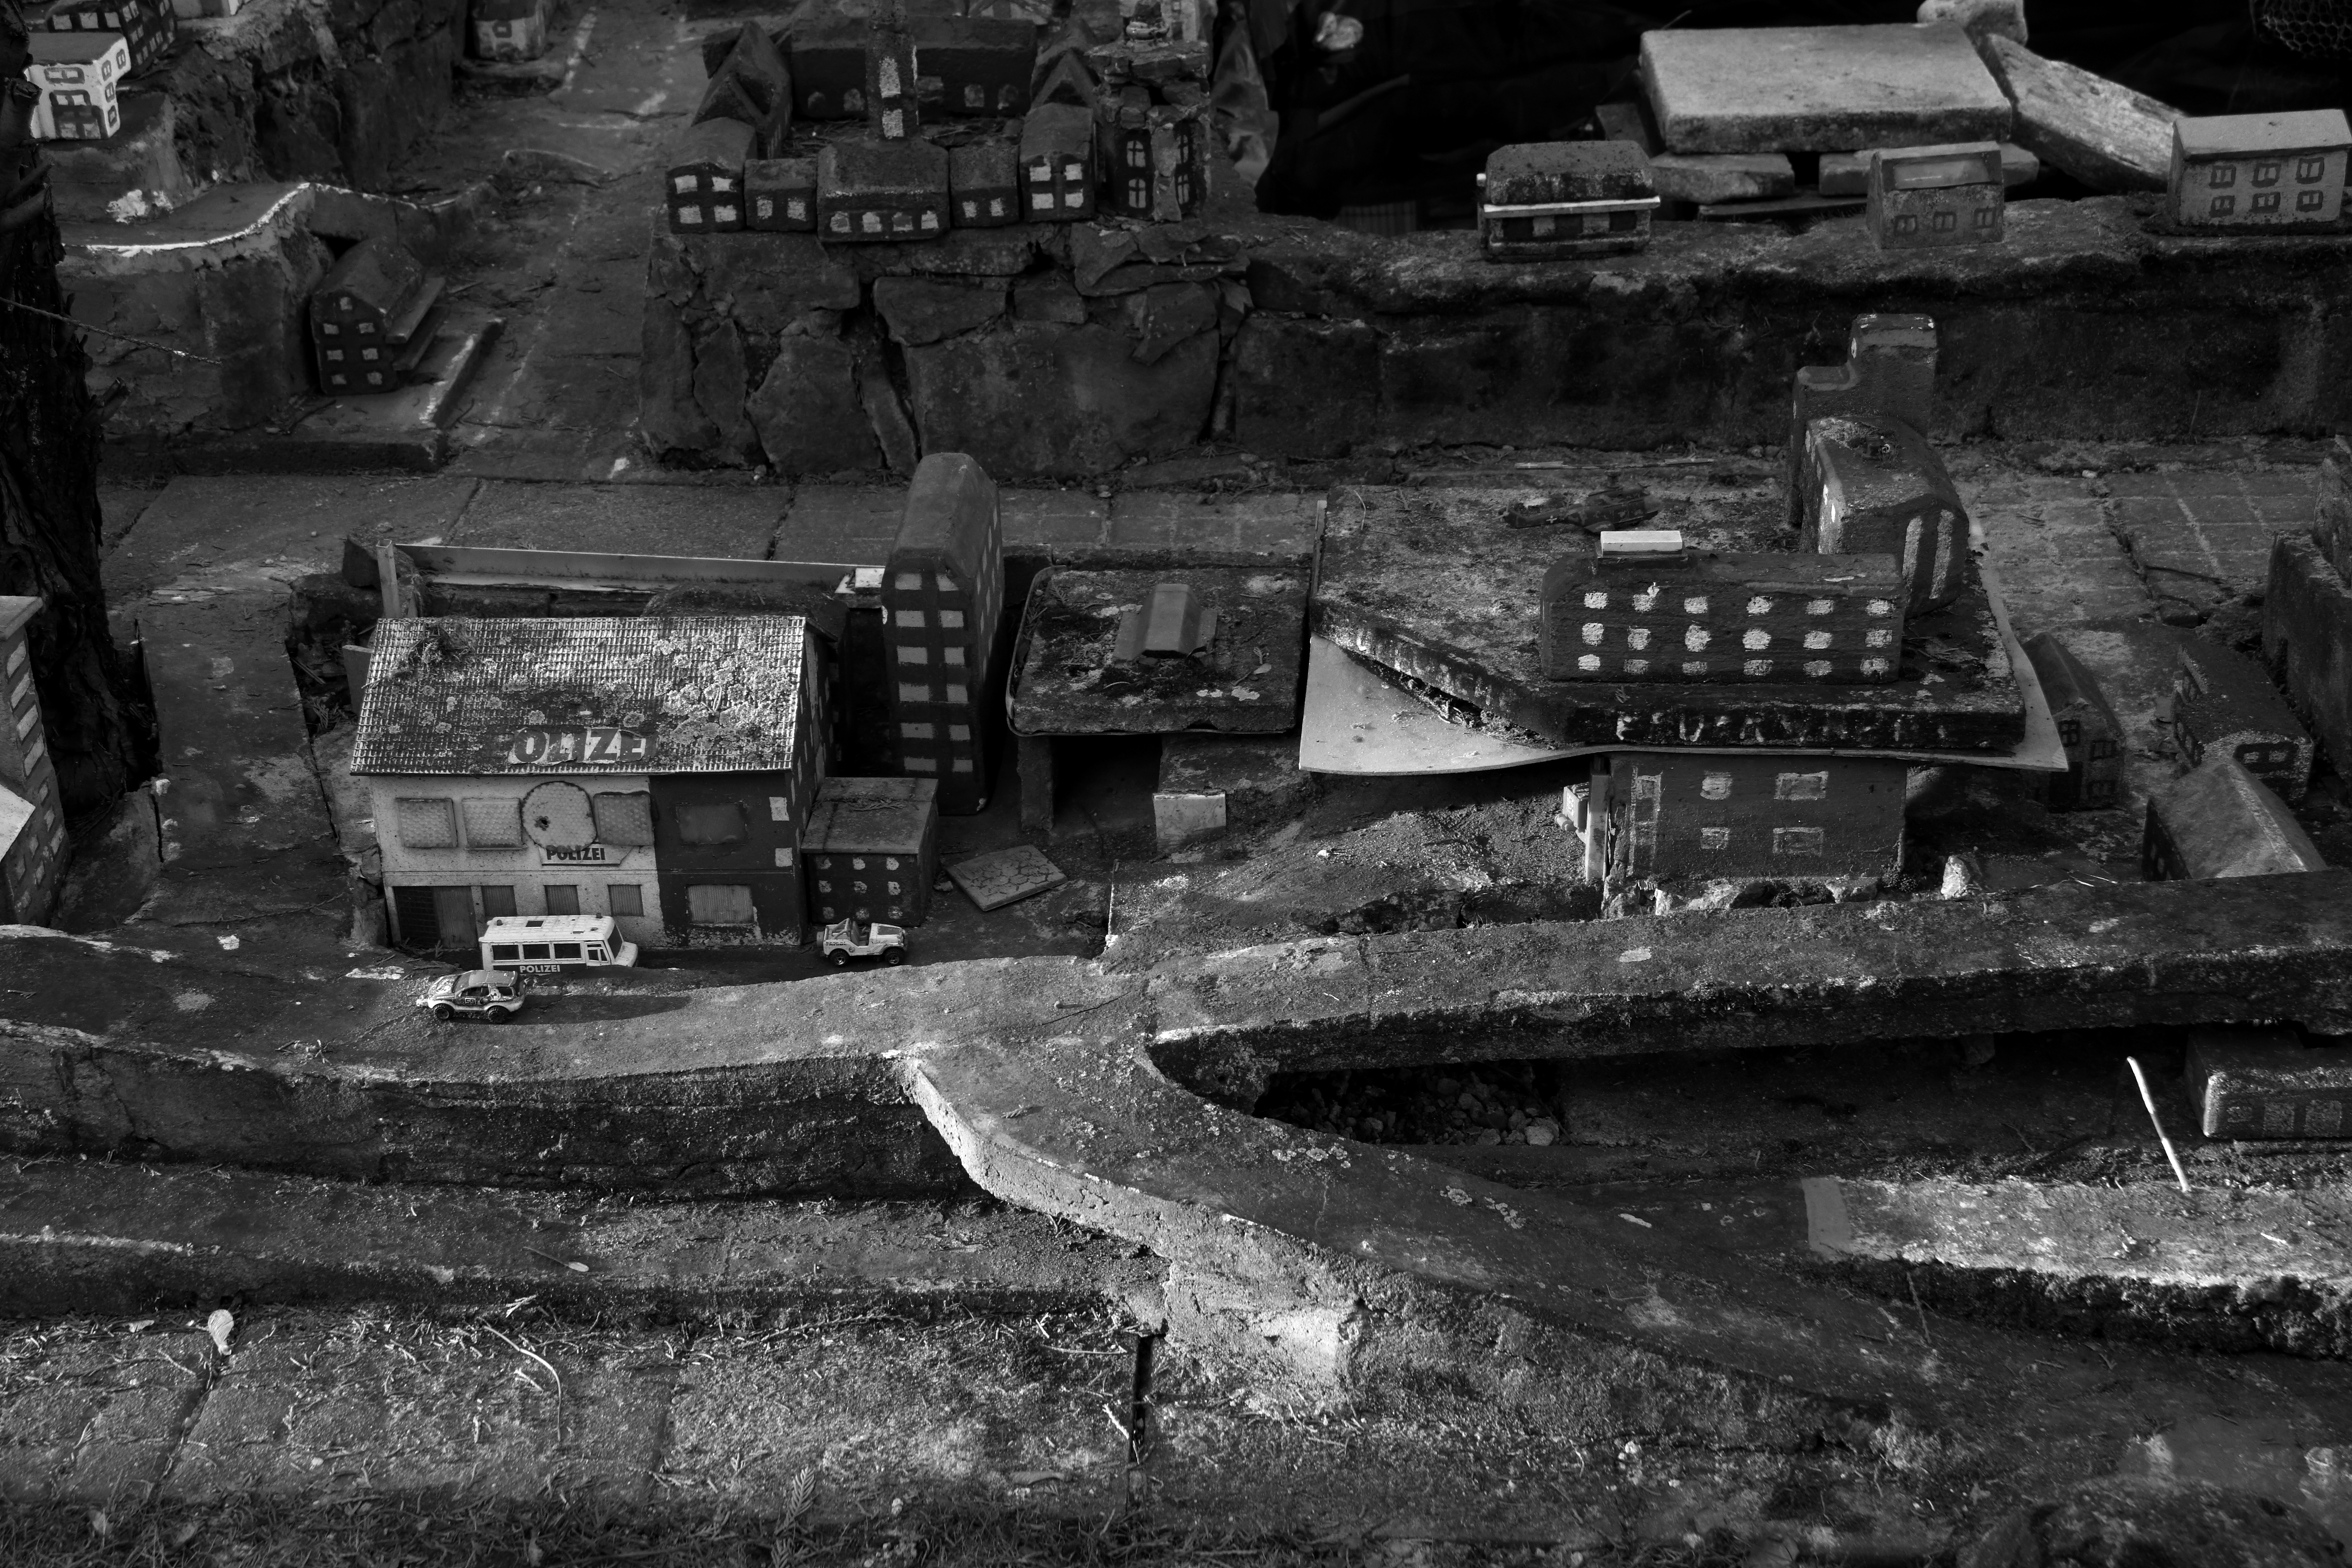
black and white, photography, house, artist, darkness, black, monochrome, bw, blackandwhite, blackwhite, art, germany, alemania, allemagne, kunst, sw, schwarzweiss, knstler, schwarzweis, badenwrttemberg, germania, mannheim, kurpfalz, badenwurtemberg, schwarzweissfotografie, schwarzweisfotografie, outsiderart, naiveart, outsiderartist, naiveartist, naivekunst, aerial photography, monochrome photography